Defence of the Polish Post Office in Danzig

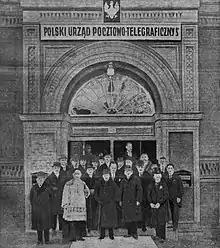
The opening of the Polish Post Office "Gdańsk 3" in 1925

The Polish Post Office ("Poczta Polska") in the Free City of Danzig was created in 1920 under the Treaty of Versailles, and its buildings were considered extraterritorial Polish property. The Polish Post Office in Danzig comprised several buildings.